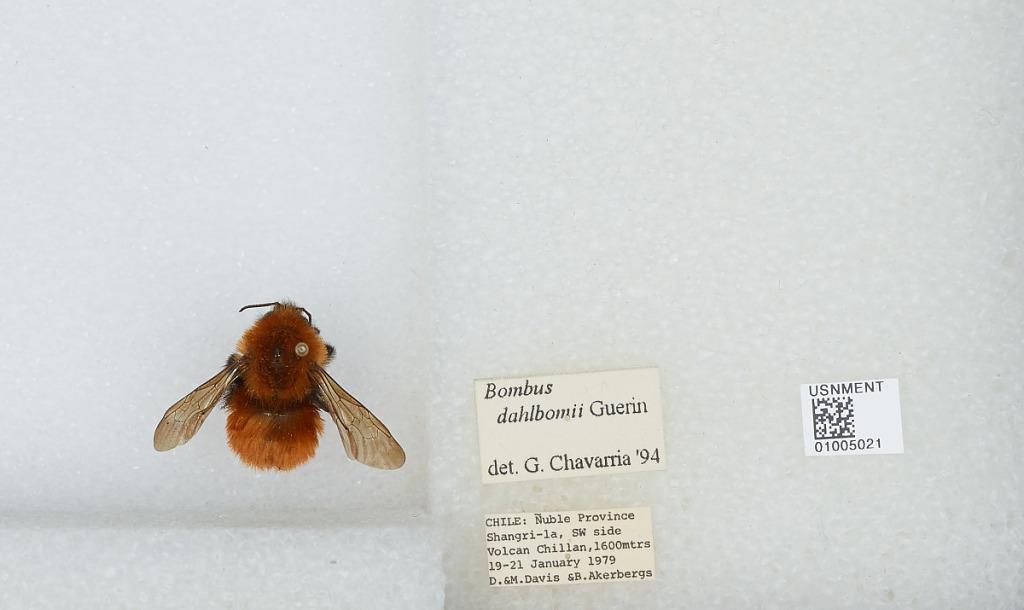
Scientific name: Bombus (Fervidobombus) dahlbomii Guérin
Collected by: M. Davis & B. Akerbergs
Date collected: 1979-1-19
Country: Chile
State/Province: Biobio
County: Nuble
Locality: Shangri-la, southwest side of Volcan Chillan
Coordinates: -36.9042, -71.4103
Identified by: Chavarria, G.